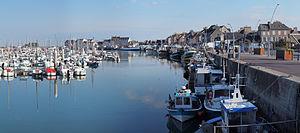
Port de plaisance de Saint-Vaast-la-Hougue, dans la Manche. Les bateaux de pêche conservent leur emplacement originel, sur l'ancien quai, à droite sur la photo.